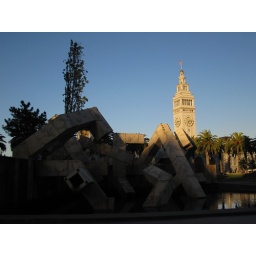
San Francisco 059 - Ferry building clock tower with abstract art in the front